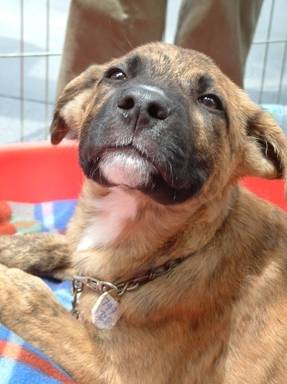
Label: dog